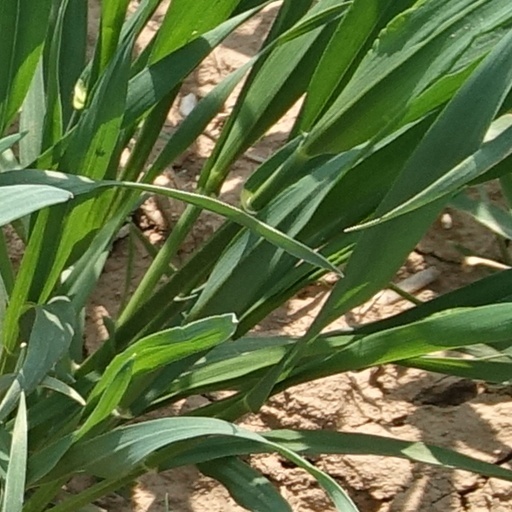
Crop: wheat